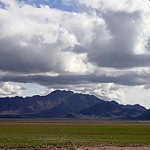
Label: mountain